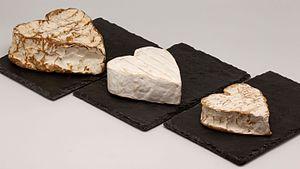
Le neufchâtel est un fromage français fabriqué dans le pays de Bray et plus particulièrement aux alentours de Neufchâtel-en-Bray. Cette appellation d'origine est préservée via une AOC depuis 1969.